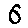
Label: 6